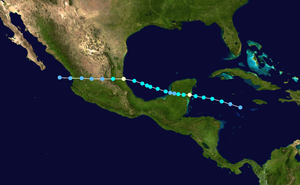
La saison cyclonique 1996 dans l'océan Atlantique nord débute officiellement le 1ᵉʳ juin 1996 et se finit le 30 novembre 1996. Ces dates conventionnelles délimitent la période durant laquelle il est le plus probable qu'un cyclone tropical se forme. Cette saison préfère respecter cette convention plutôt que les moyennes climatologiques. Elle commence avec Arthur qui se forme le 17 juin. Marco se dissipe le 26 novembre. La saison est particulièrement active. La première explication peut venir de l’oscillation atlantique multidécennale, qui a basculé en phase positive l'année dernière. Même si les anomalies retombent un peu en 1996 et 1997, elles sont néanmoins restées positives et bien présentes. De plus, un événement La Niña a persisté jusqu'au printemps, mais ses conséquences se sont propagés jusqu'à l'été. L'activité de la saison est particulièrement visible avec le nombre d'ouragans majeurs. Il s'en est formé six, à comparer aux 8 enregistrés en 1950, l'un des rares records qui tient toujours face à 2005.